336th Fighter Squadron

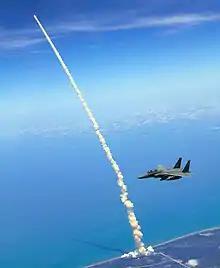
336th F-15E patrols over Florida as the Space Shuttle Atlantis launches in the background

On 18 July 2009, F-15E serial 90-231 from the 336th Fighter Squadron crashed in eastern Afghanistan, killing the two-man crew, Captain Mark R. McDowell and Captain Thomas J. Gramith. The US military reported that the jet was not downed by enemy action.